Agriculture in Connecticut

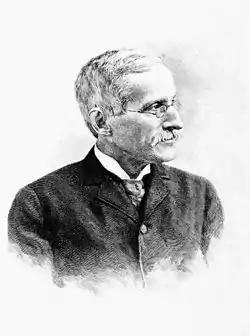
Samuel William Johnson, credited with helping spur the funding for land-grant universities in the United States, as well as agricultural experiment stations.

As settlers organized townships along Long Island Sound and major rivers, some traded various articles to Native Americans for deeds to arable land in the interior sections of the state, leading to the establishment of new towns. The glaciers that formed Connecticut's ridges and river valleys left boulders in their wake, which farmers uprooted for use in stone walls demarcating boundaries.